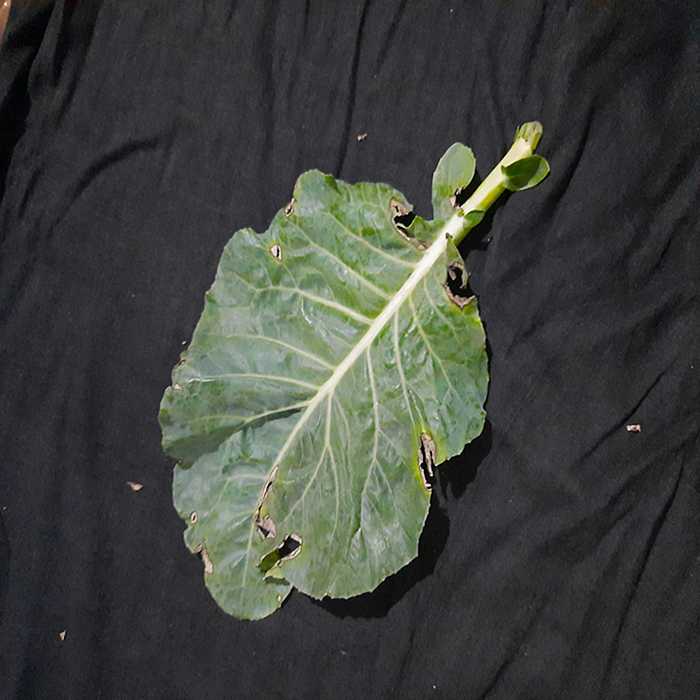
Plant: Cauliflower
Label: Downy mildew